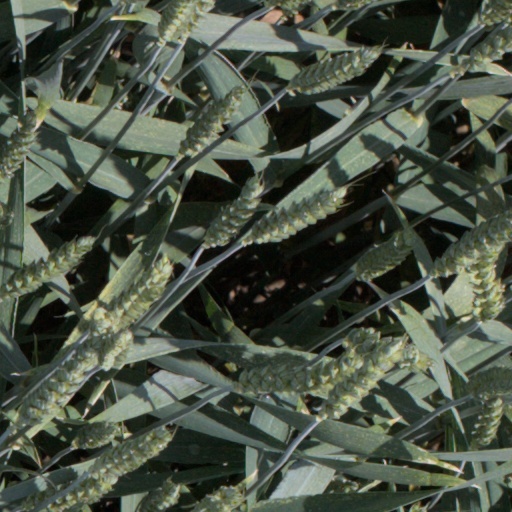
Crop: wheat